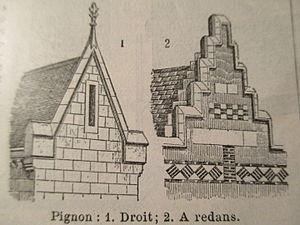
Pignons, in Larousse encyclopédique illustré (1900)
Le pignon désigne la partie supérieure triangulaire ou non du mur d'un bâtiment servant à donner des versants à un toit.